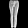
Label: Trouser